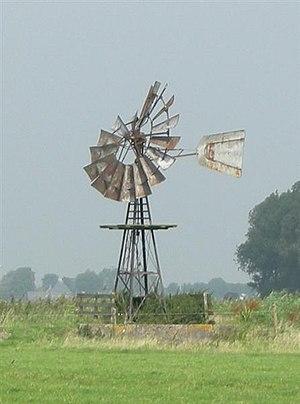
Cet article recense les moulins à vent de la province de Frise, aux Pays-Bas.